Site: brandenburg
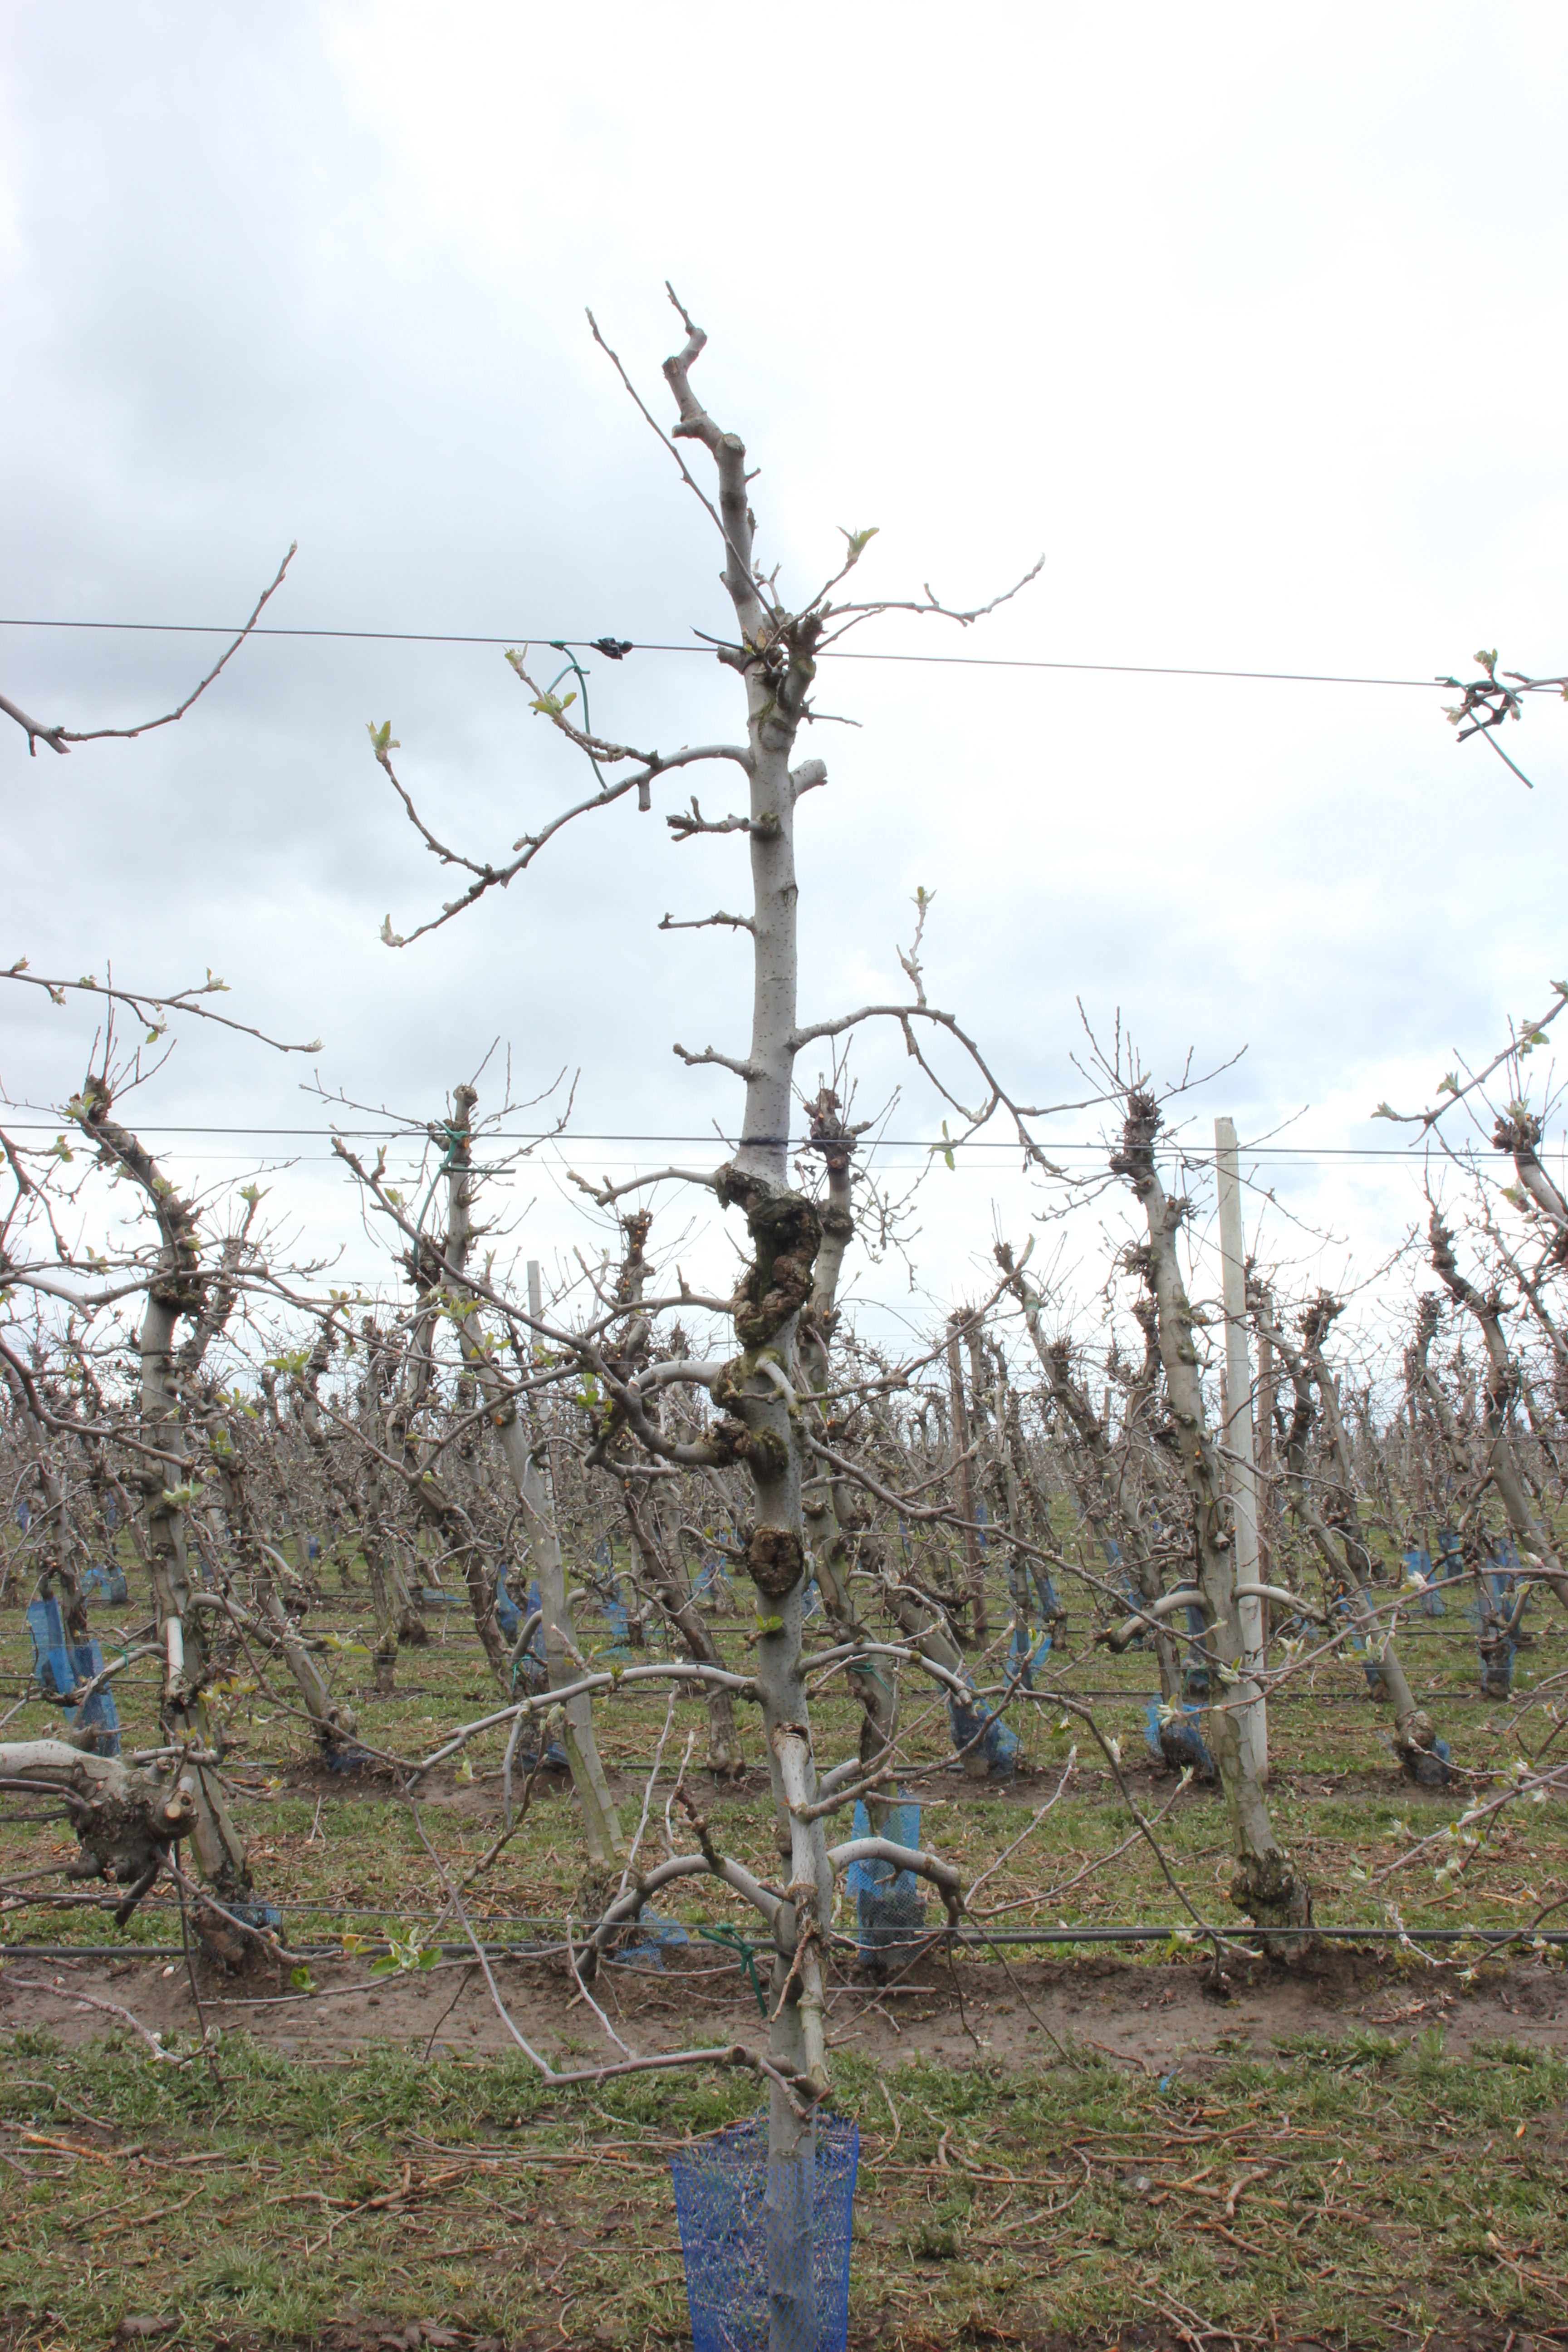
Growth stage (BBCH 55): Inflorescence emergence